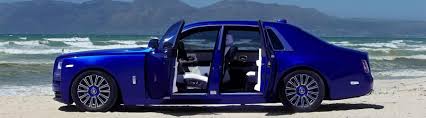
Label: noambulance